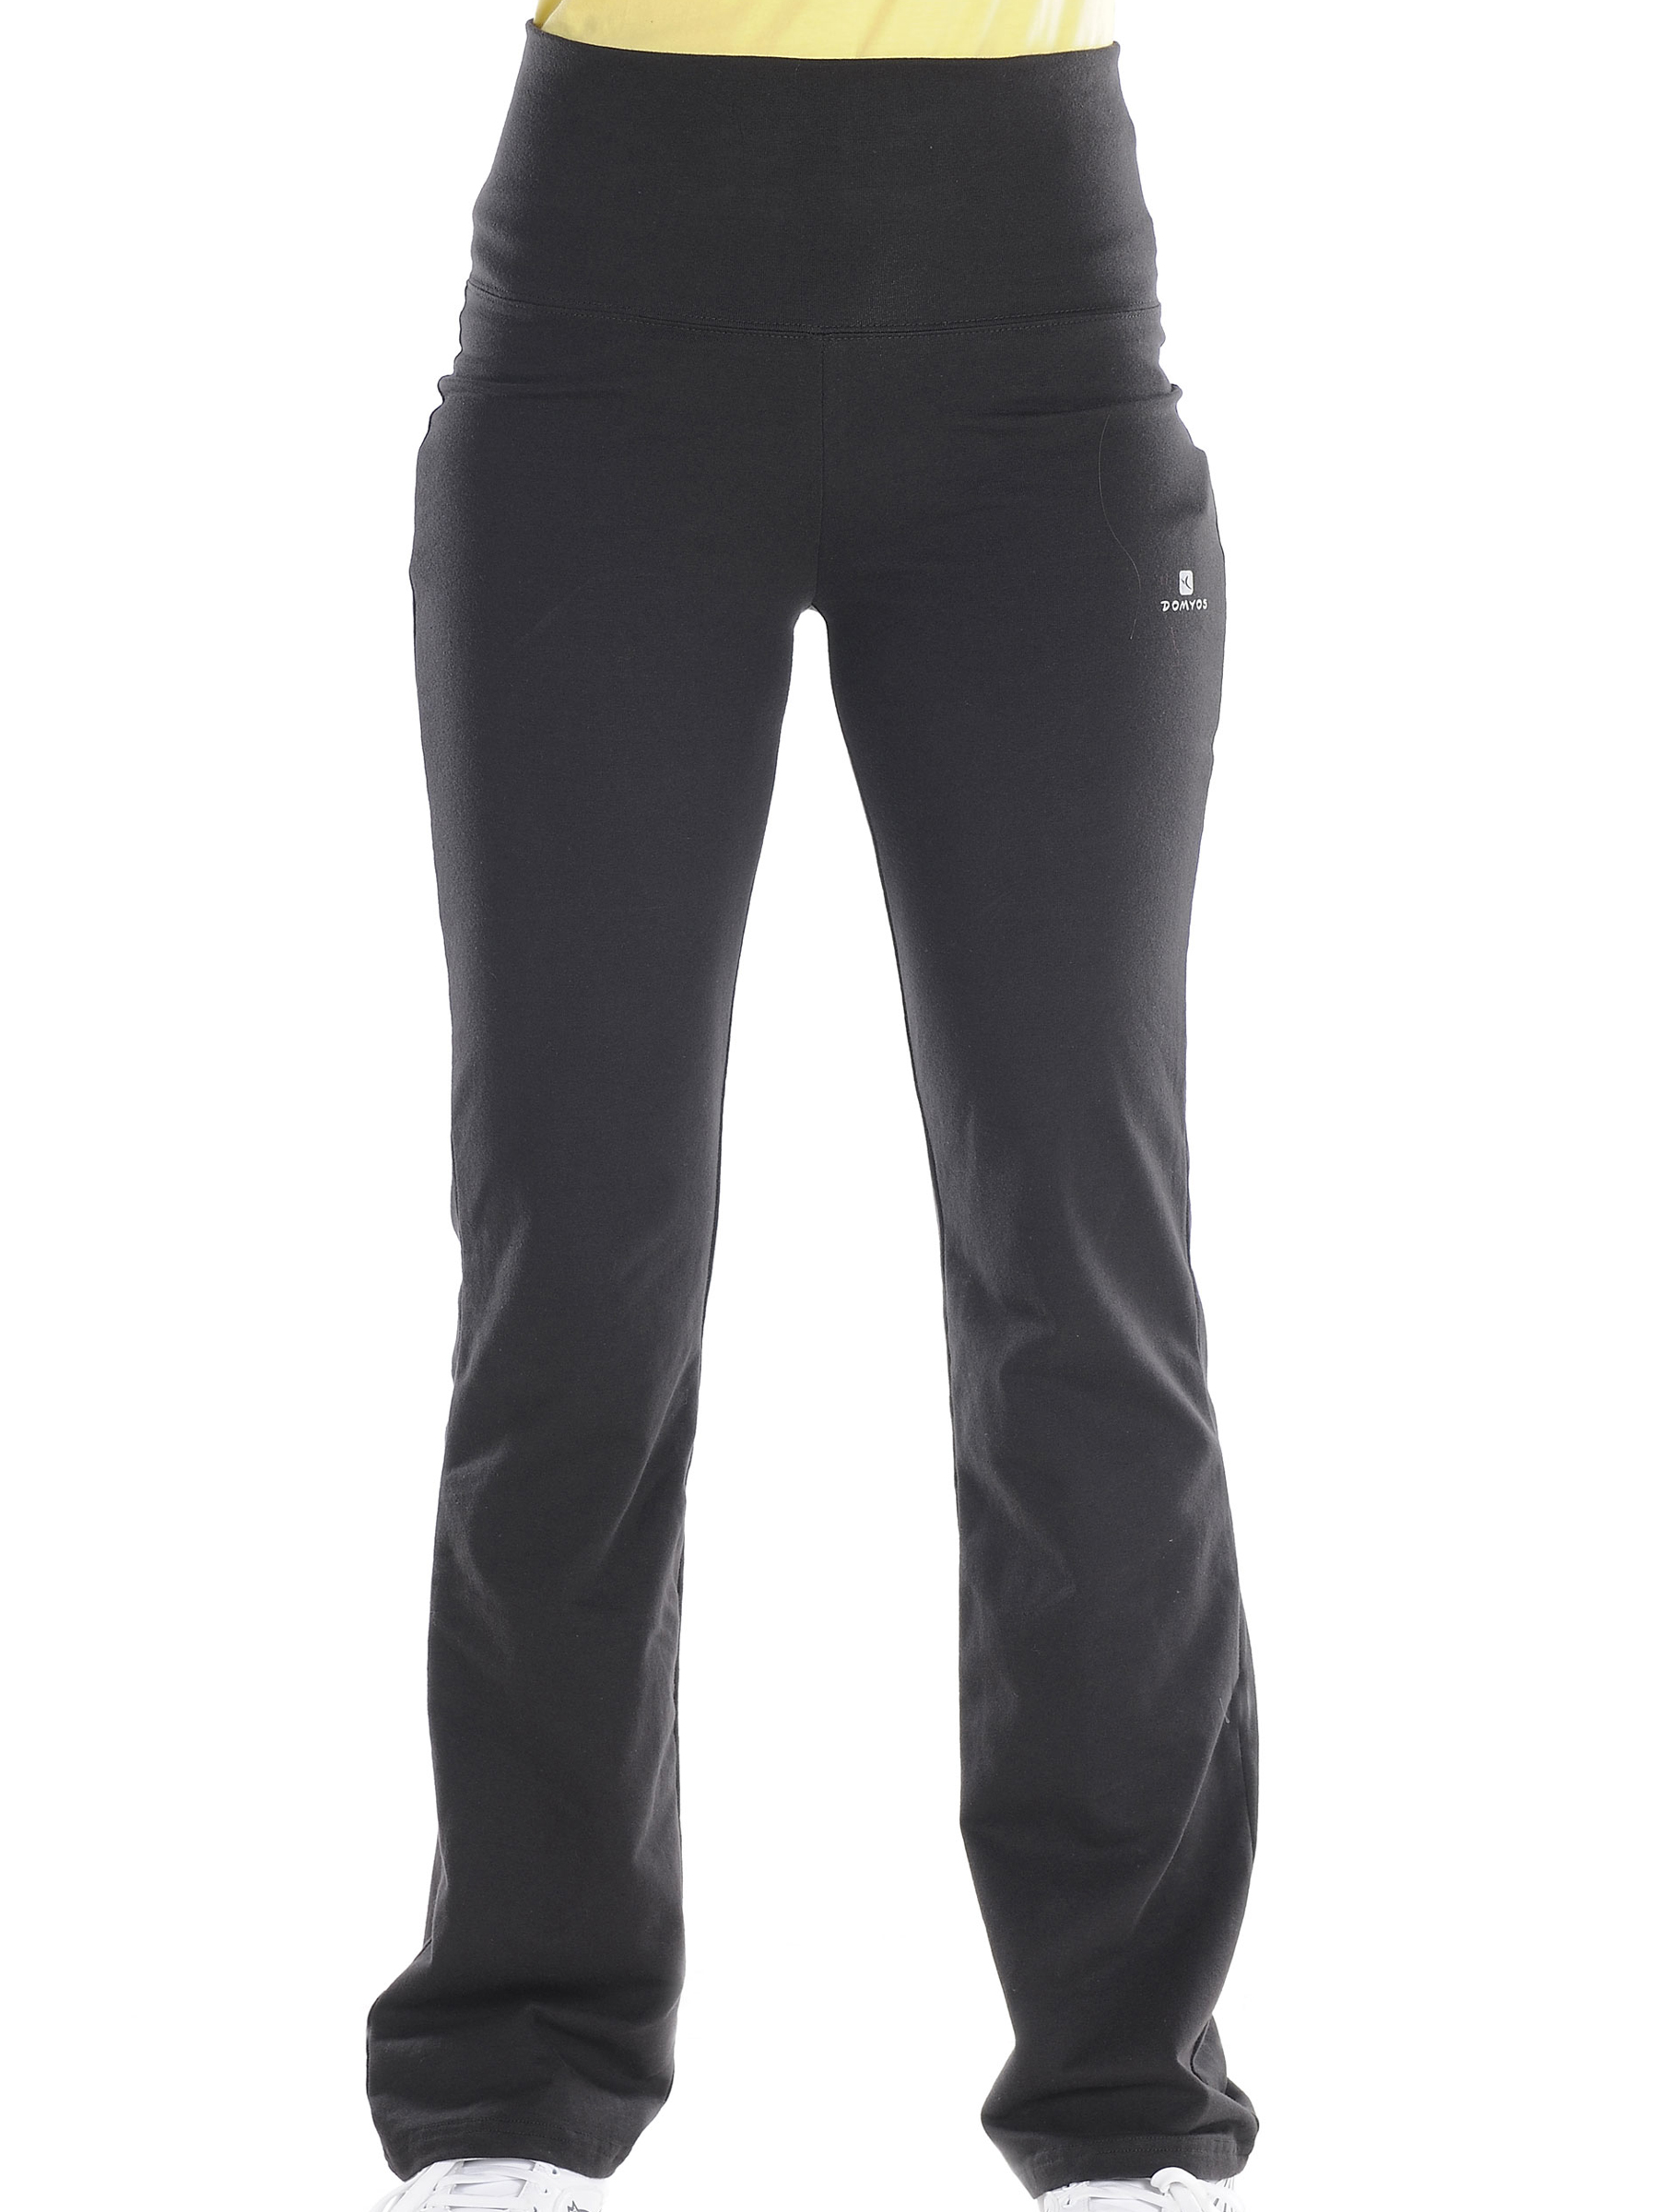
Domyos Women Trompette Track Pant
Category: Apparel / Bottomwear / Track Pants
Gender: Women
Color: Black
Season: Summer 2011
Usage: Casual